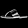
Label: Sandal